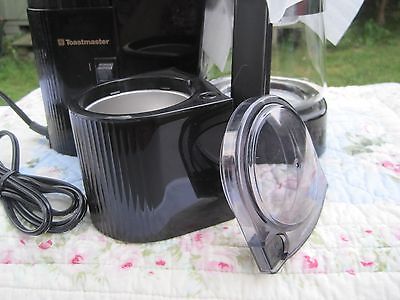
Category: coffee maker